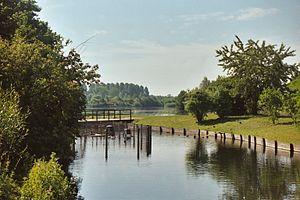
Falvy est une commune française située dans le département de la Somme, en région Hauts-de-France.